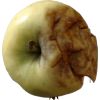
Label: Apple hit 1